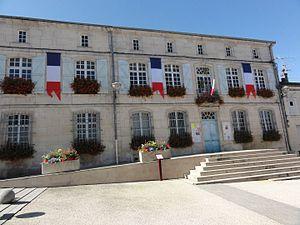
Ancerville (Meuse) Mairie
Ancerville est une commune française située dans le département de la Meuse, en région Grand Est.